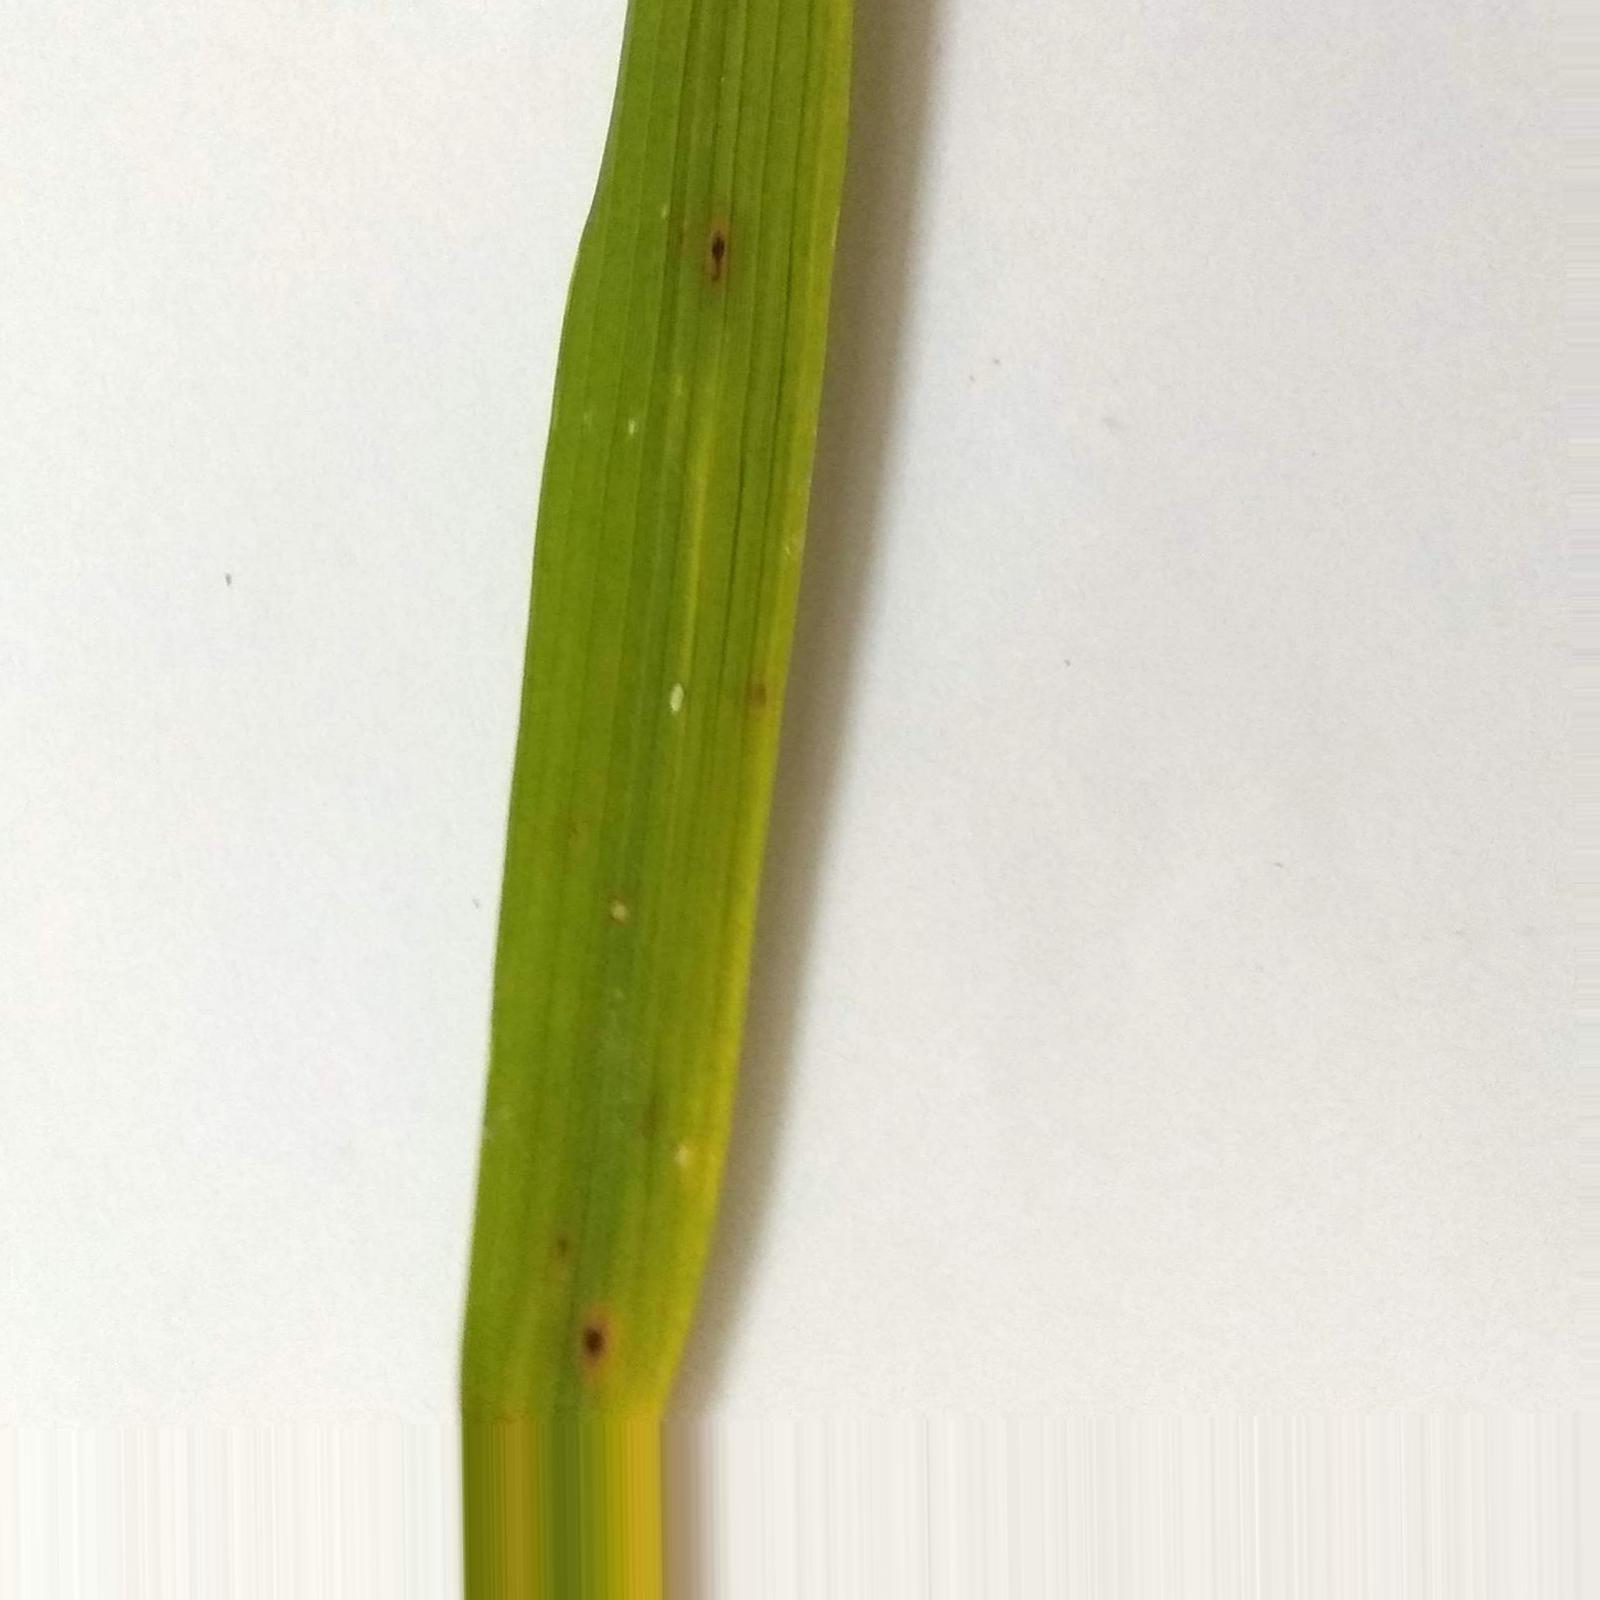
Nhãn: Bệnh Đốm Nâu ( Brown spot )